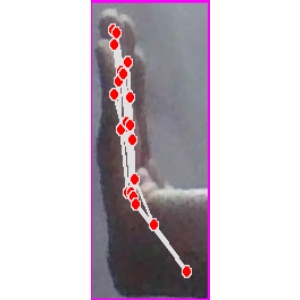
अक्षर: स